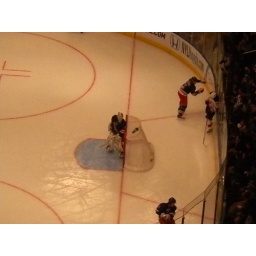
Devils defeated by Rangers 3-1 - fun in the box seats